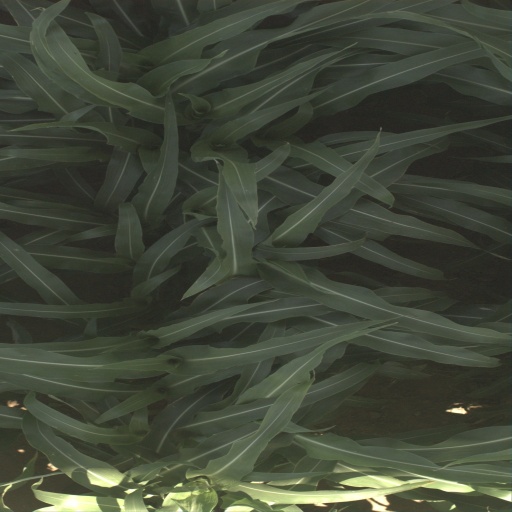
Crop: sorghum